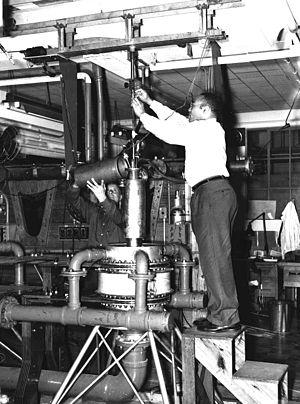
Warren Elliot Henry est un physicien et professeur américain. Il a fait des contributions significatives dans les domaines du magnétisme et de la supraconductivité.